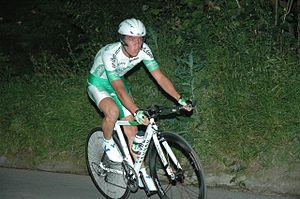
Rigoberto Urán Urán est un coureur cycliste colombien, né le 26 janvier 1987 à Urrao. Il est membre de l'équipe EF Pro Cycling et professionnel depuis 2006.